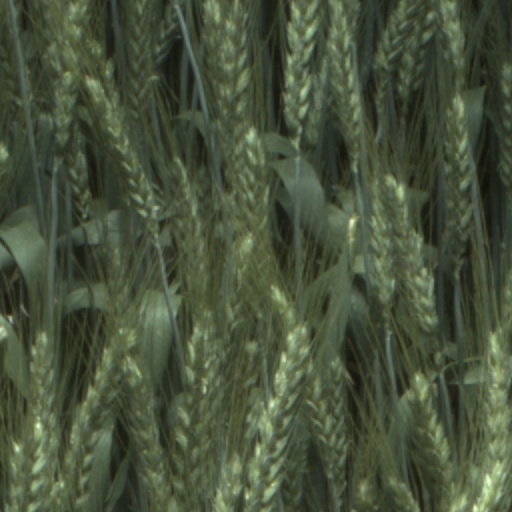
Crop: wheat